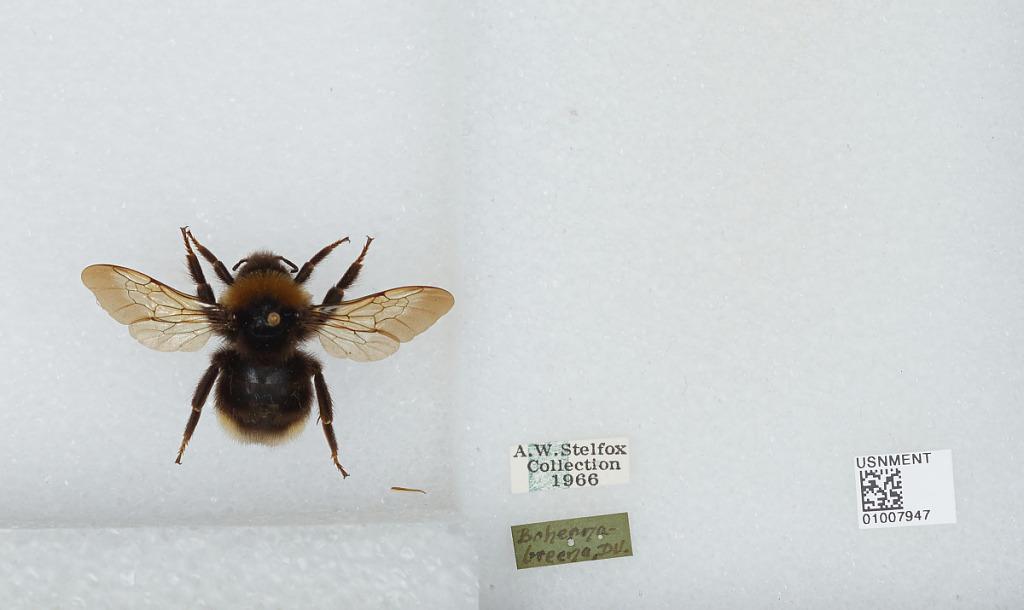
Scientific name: Bombus (Psithyrus) bohemicus Seidl
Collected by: A. Stelfox
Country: Ireland
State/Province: Dublin
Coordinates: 53.42, -6.25